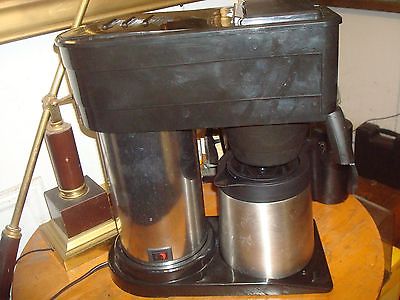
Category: coffee maker